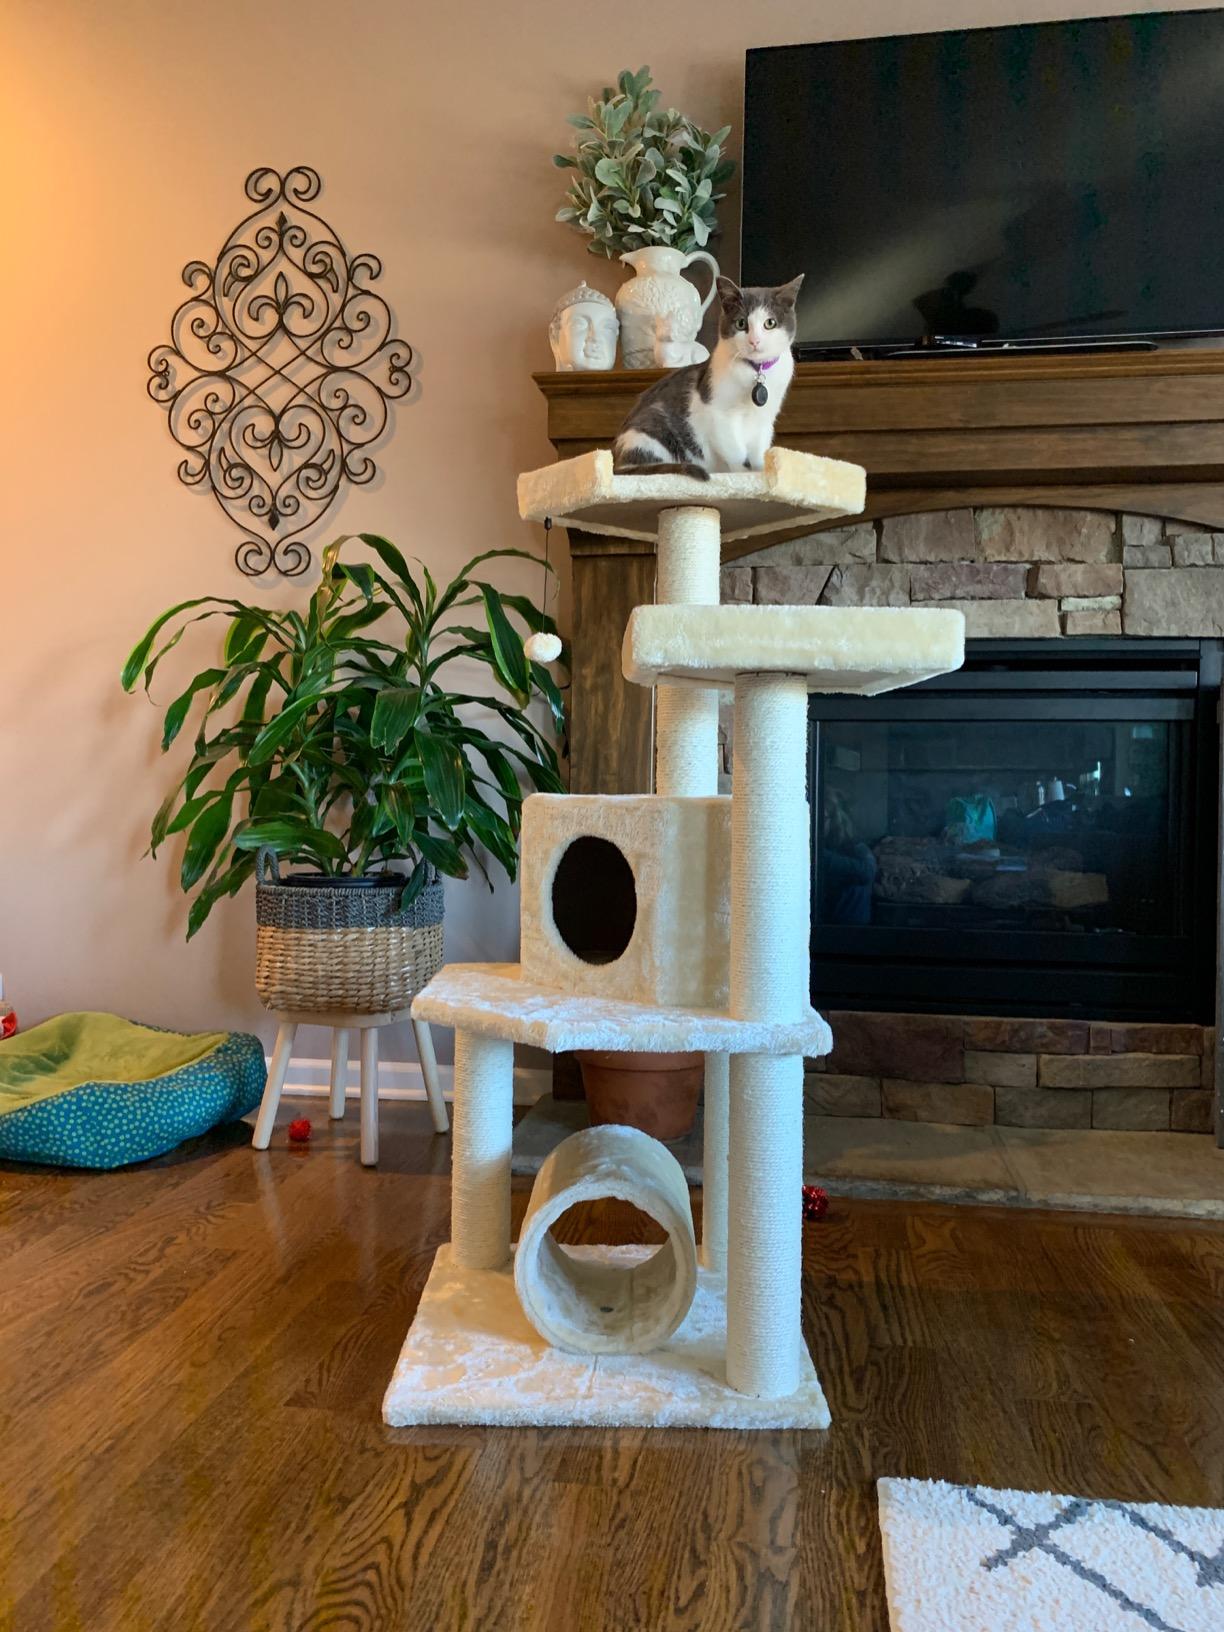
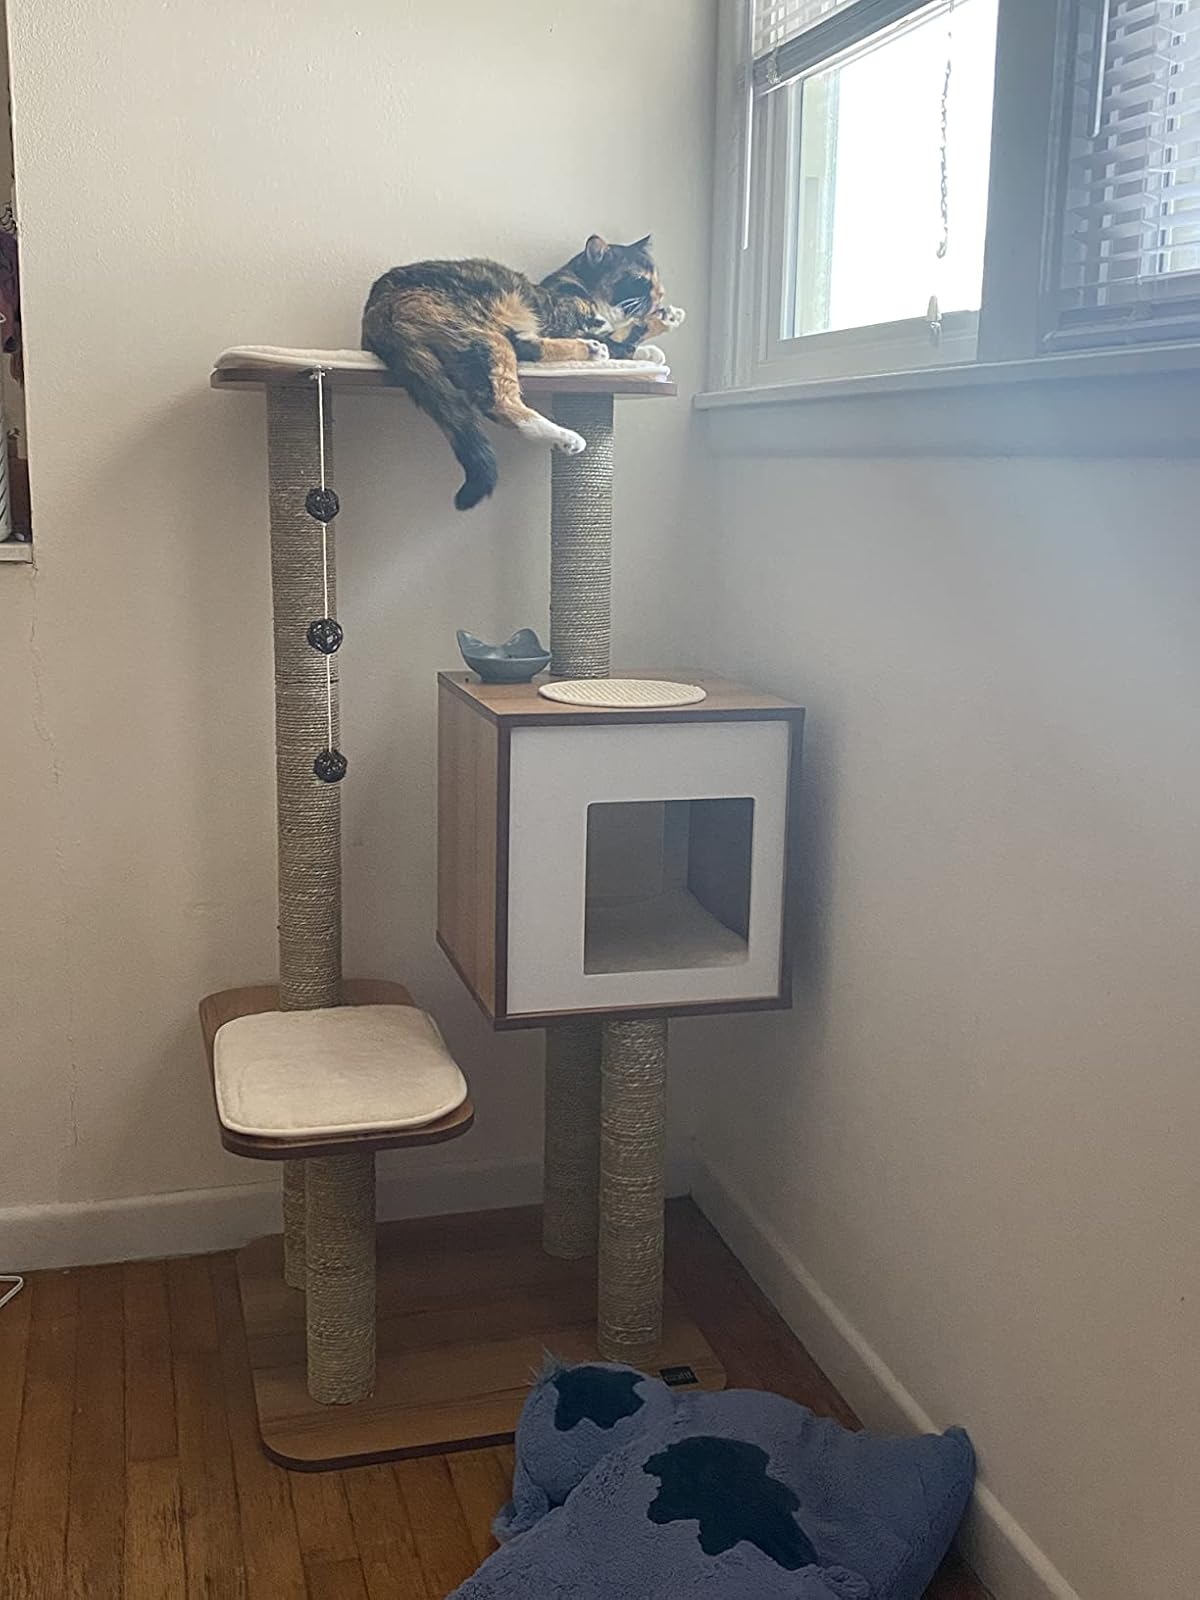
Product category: items_cat tree
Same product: no